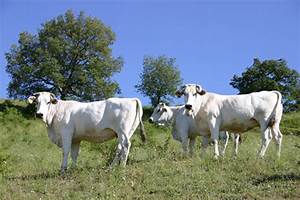
Label: cow